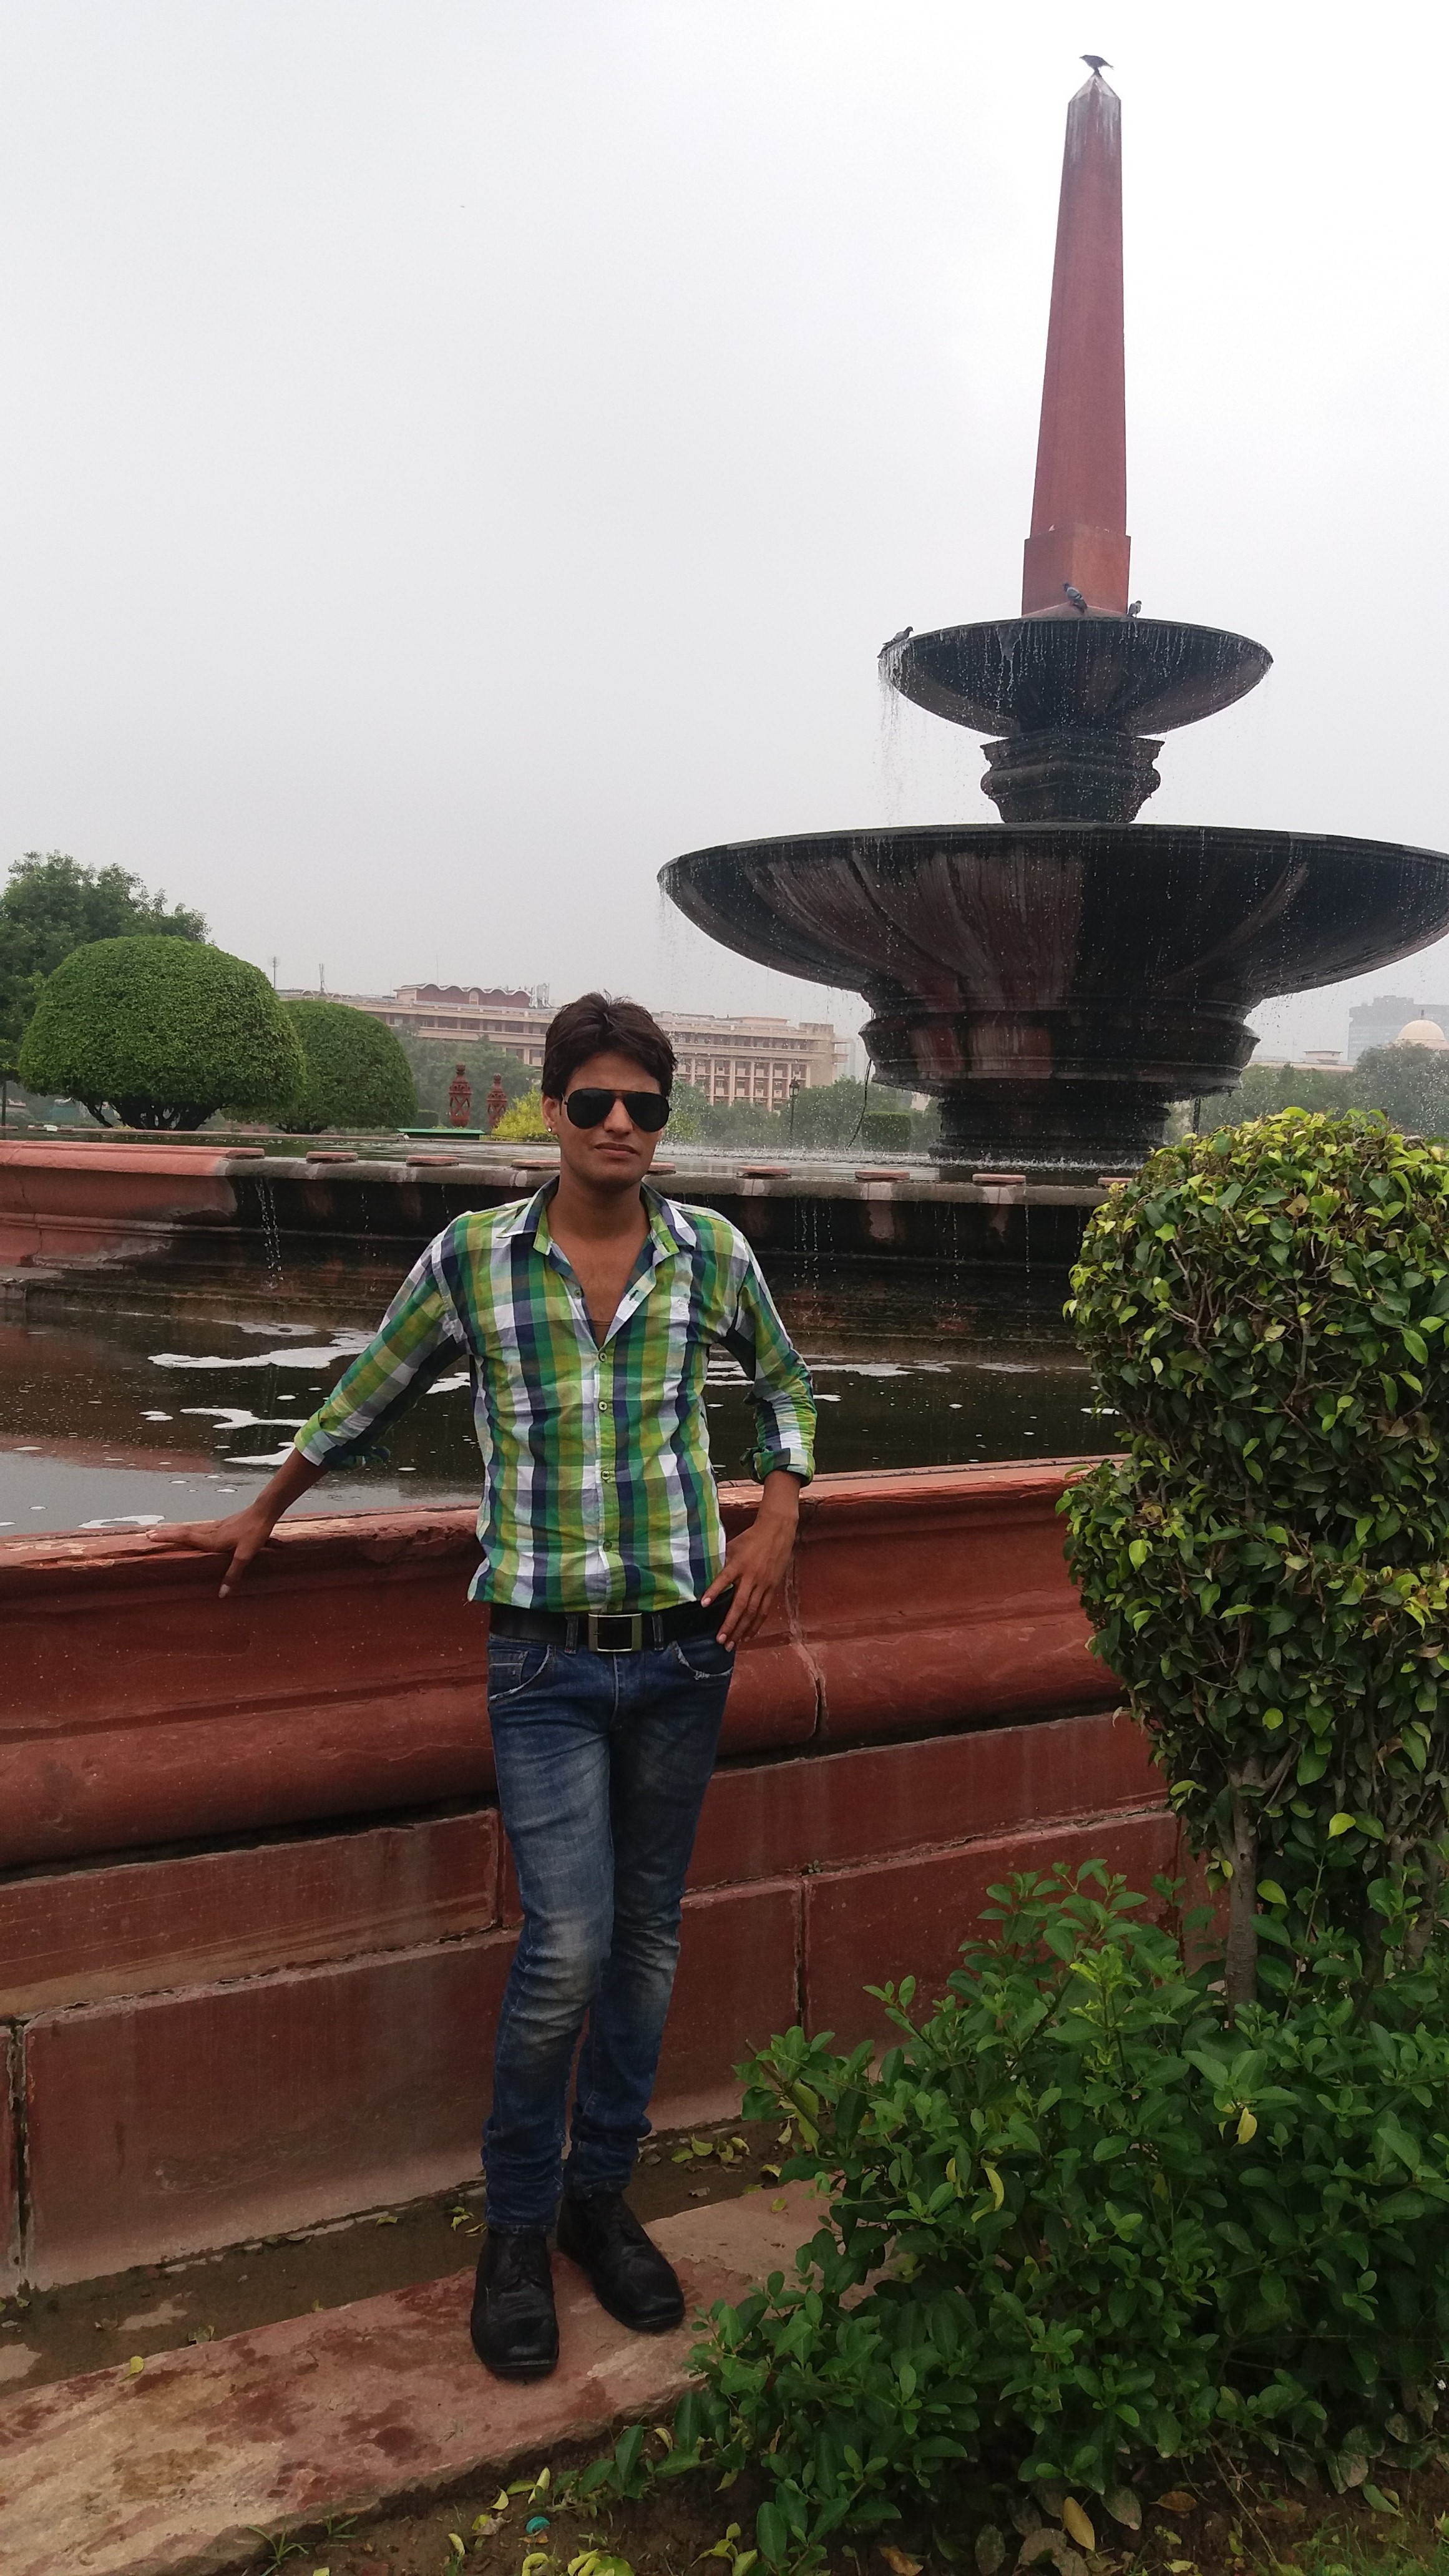
landscape, tree, water, grass, plant, sky, vacation, travel, recreation, green, tourism, leisure, fun, temple, outdoor structure